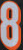
Number: 8